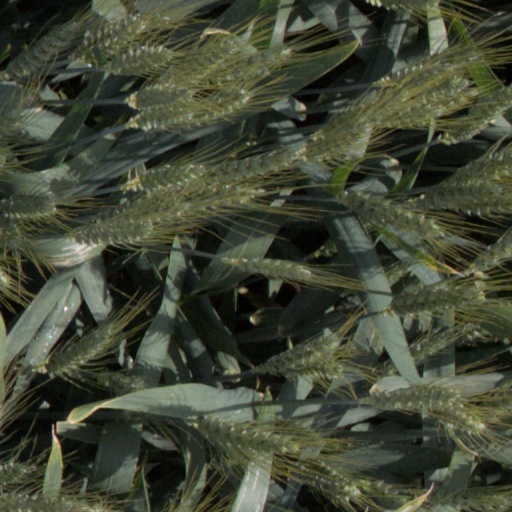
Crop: wheat